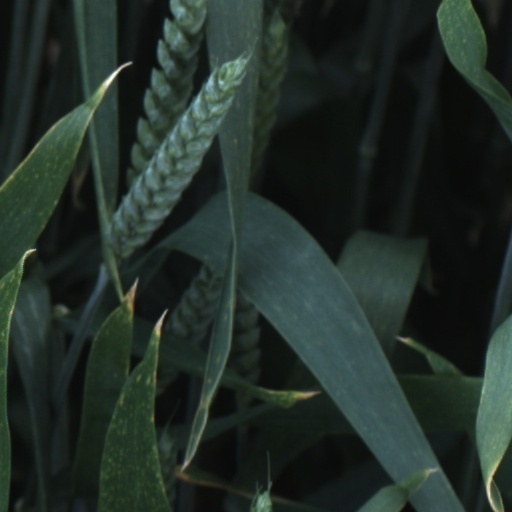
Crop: wheat